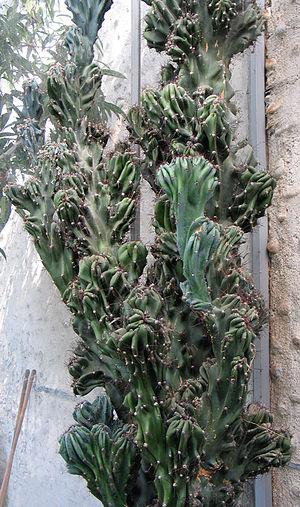
Cereus est un genre de cactus de la famille des Cactaceae.